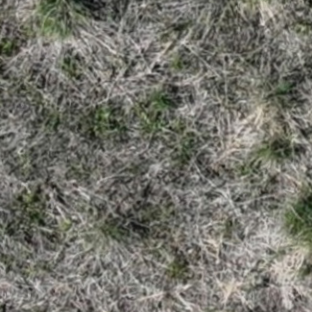
Month: may